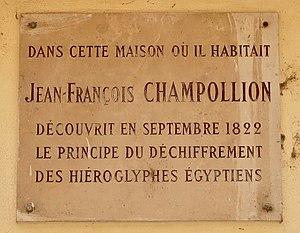
Plaque en hommage à Champollion, 28 rue Mazarine (Paris, 6e).
Jean-François Champollion dit Champollion le Jeune, né le 23 décembre 1790 à Figeac et mort le 4 mars 1832 à Paris, est un égyptologue français.
La rue Mazarine est une voie située dans le quartier de la Monnaie du 6ᵉ arrondissement de Paris.